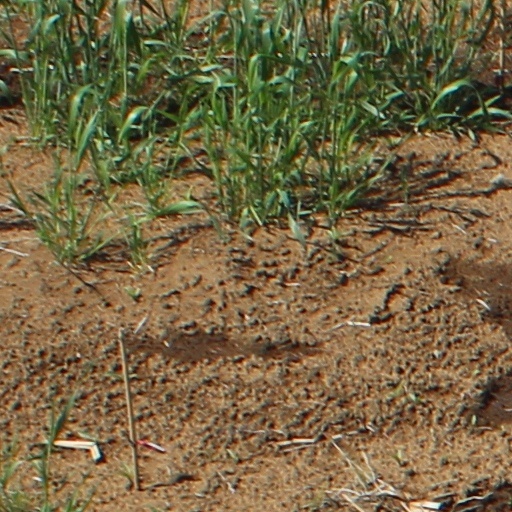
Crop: wheat